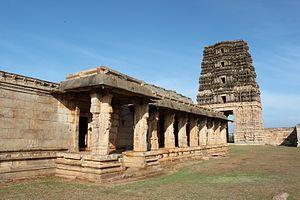
L’Andhra Pradesh est un État du sud de l'Inde.